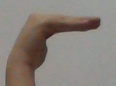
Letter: haa